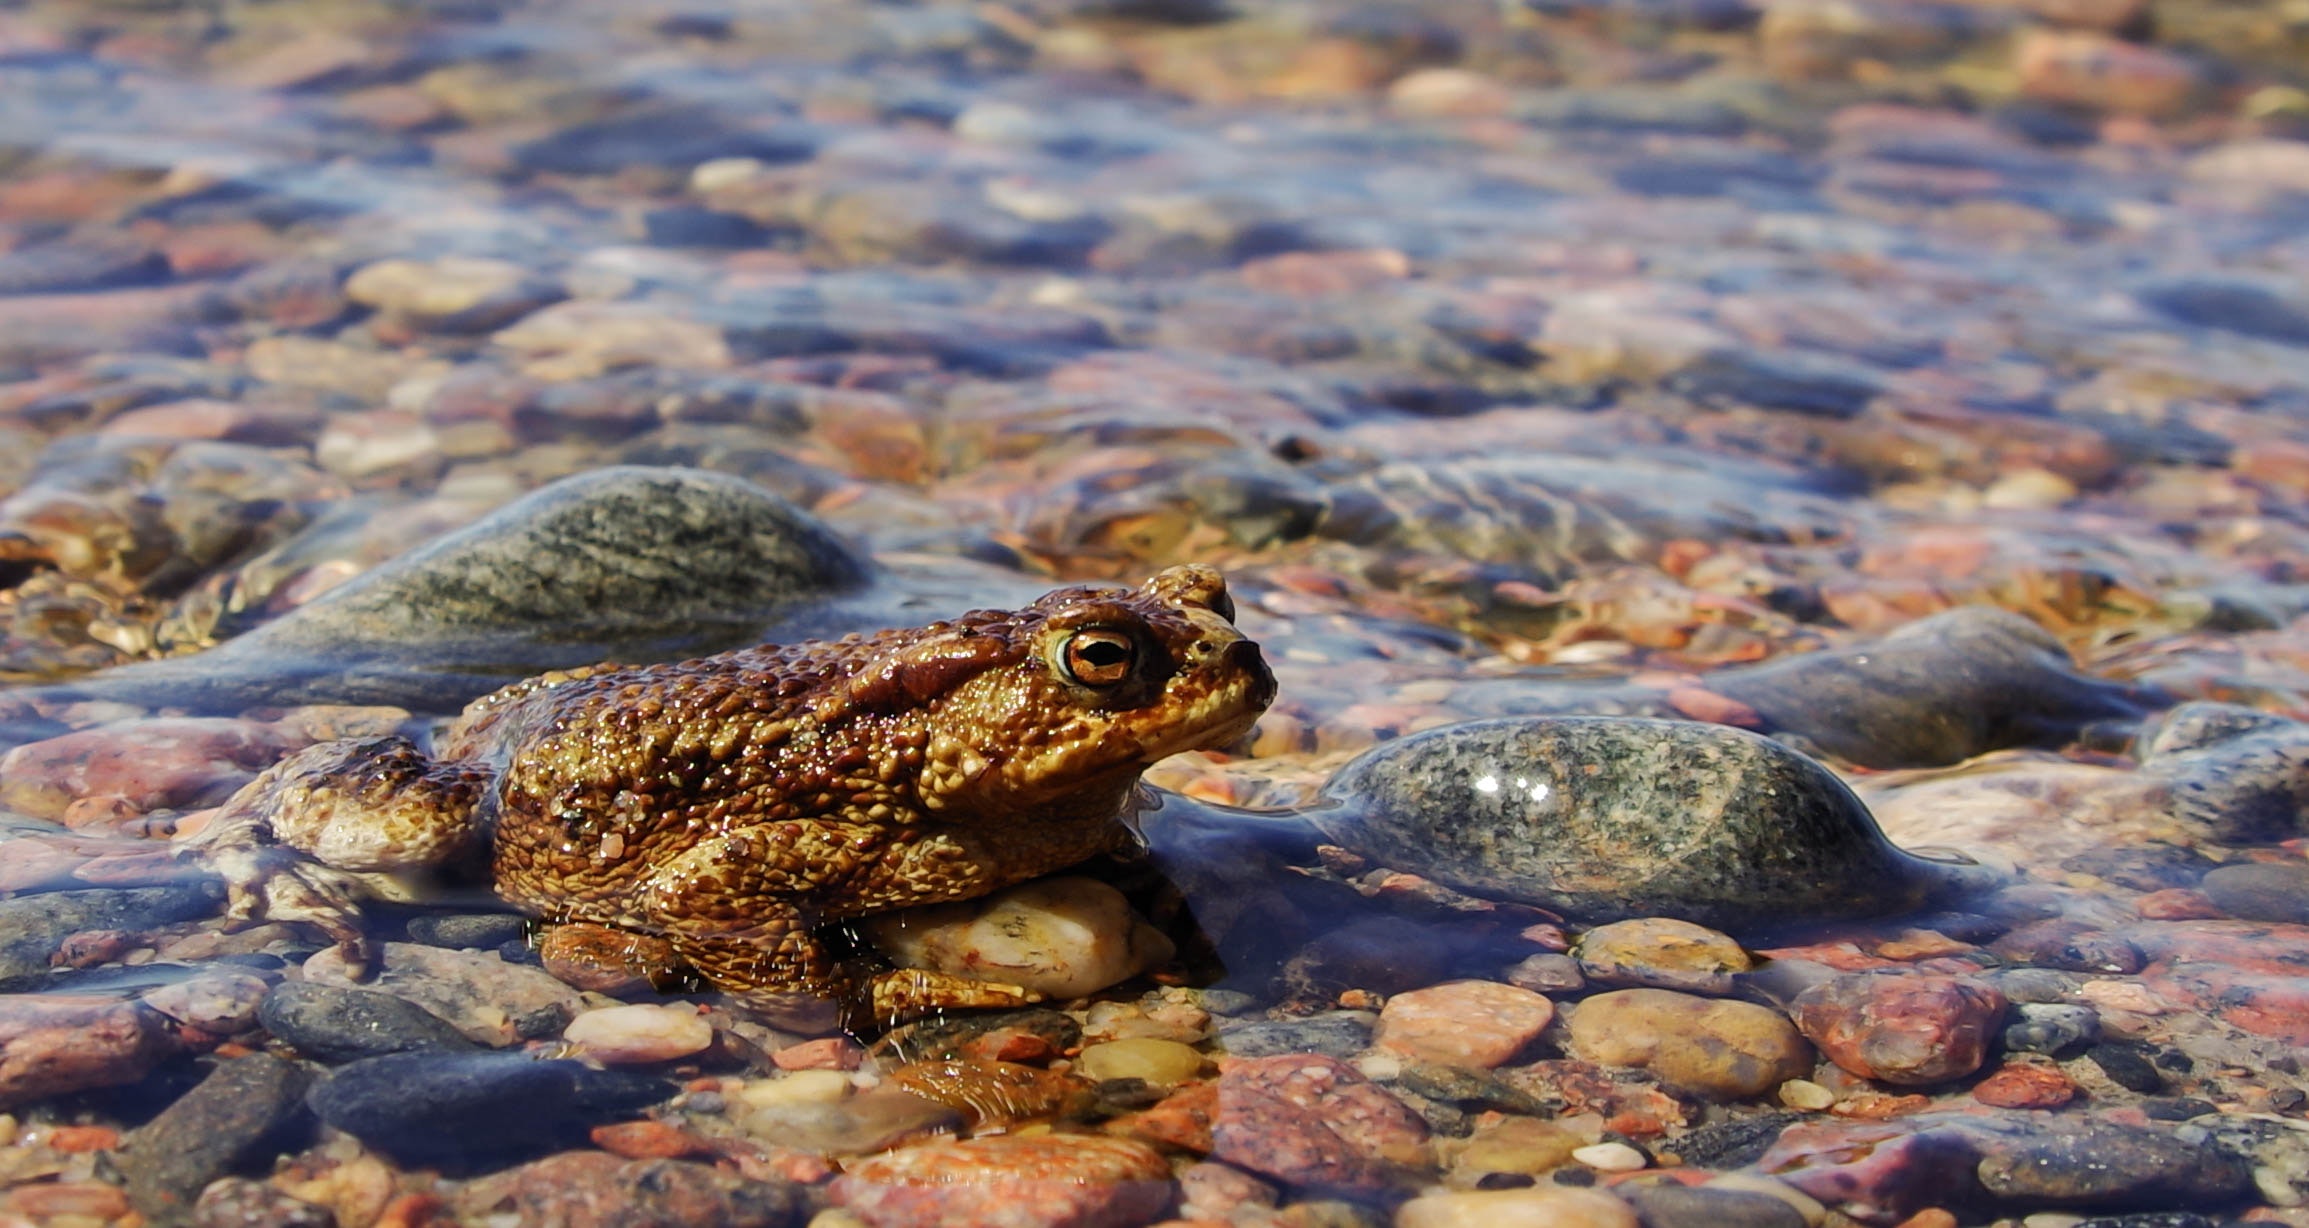
toad, frog, Boreal Toad, Anaxyrus, amphibian, True frog, True toad, bufo, american toad, terrestrial animal, sky, bullfrog, adaptation, rock, eleutherodactylus, red spotted toad, cane toad, Beaked Toad